List of birds of Peru

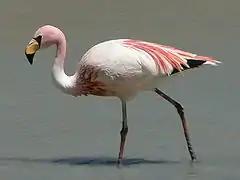
James's flamingo

Order: PhoenicopteriformesFamily: Phoenicopteridae